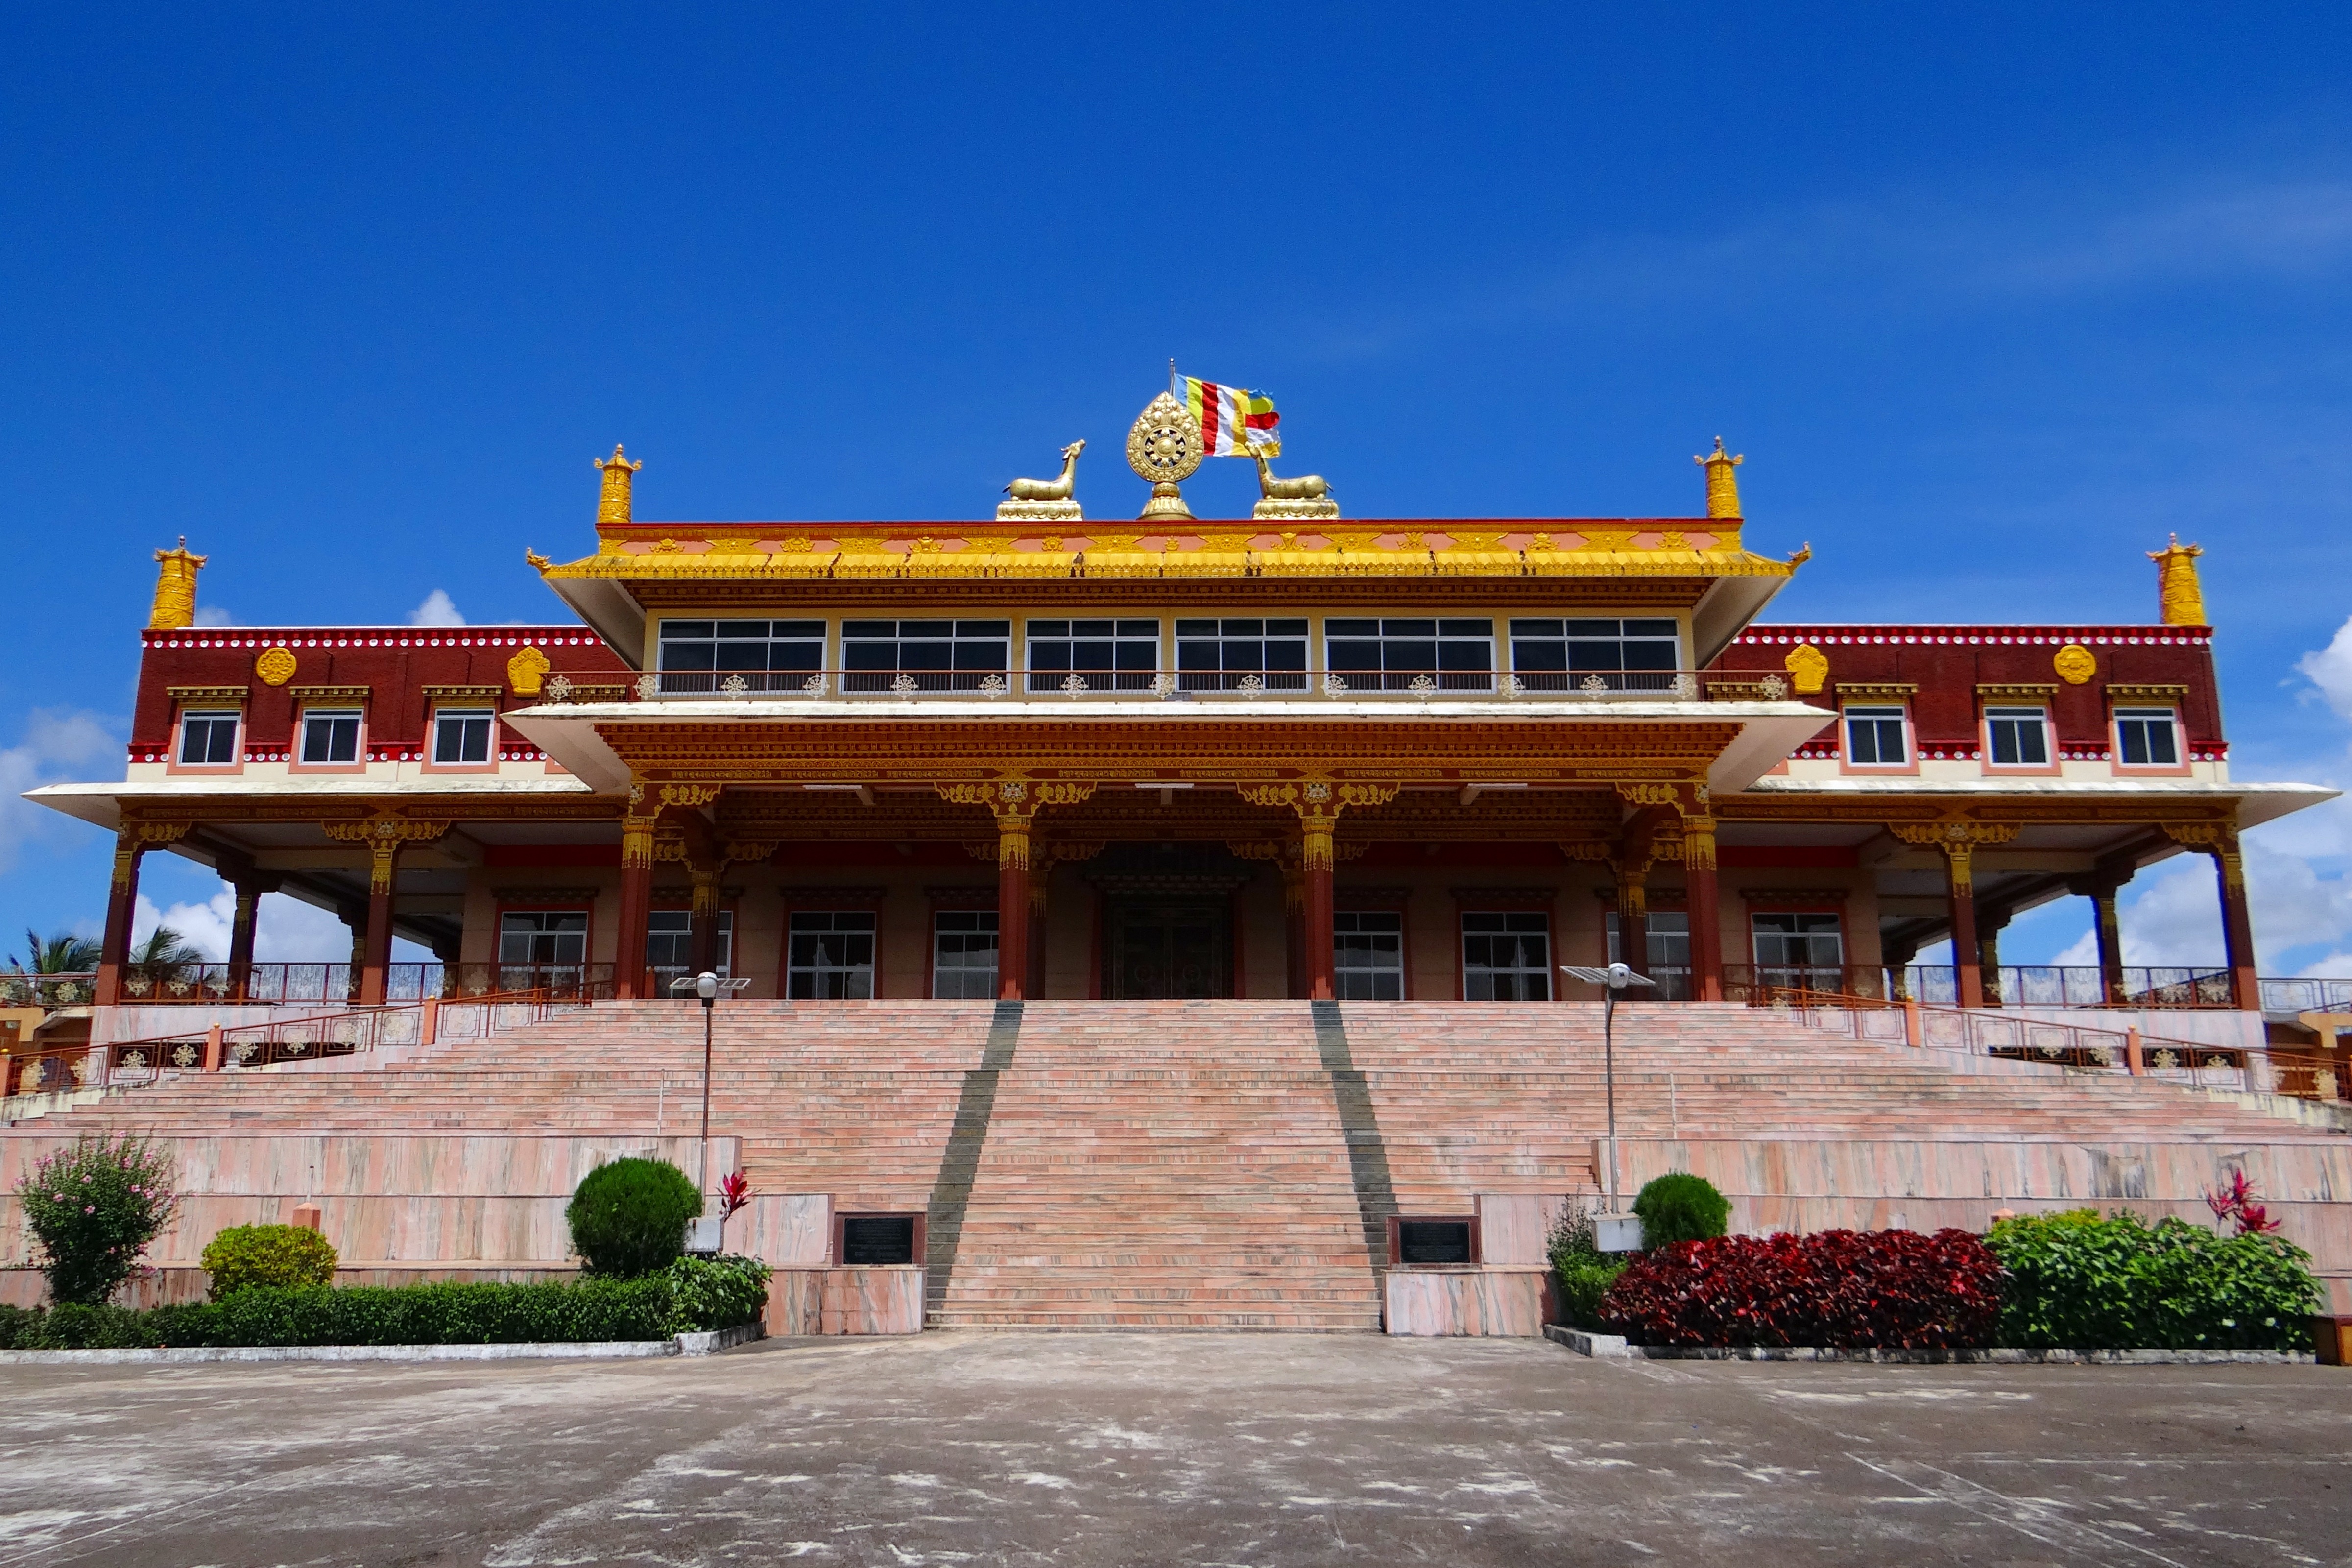
architecture, building, palace, buddhism, religion, settlement, place of worship, religious, temple, monastery, shrine, india, estate, chinese architecture, tibetan, karnataka, historic site, shinto shrine, mundgod, gaden jangtse